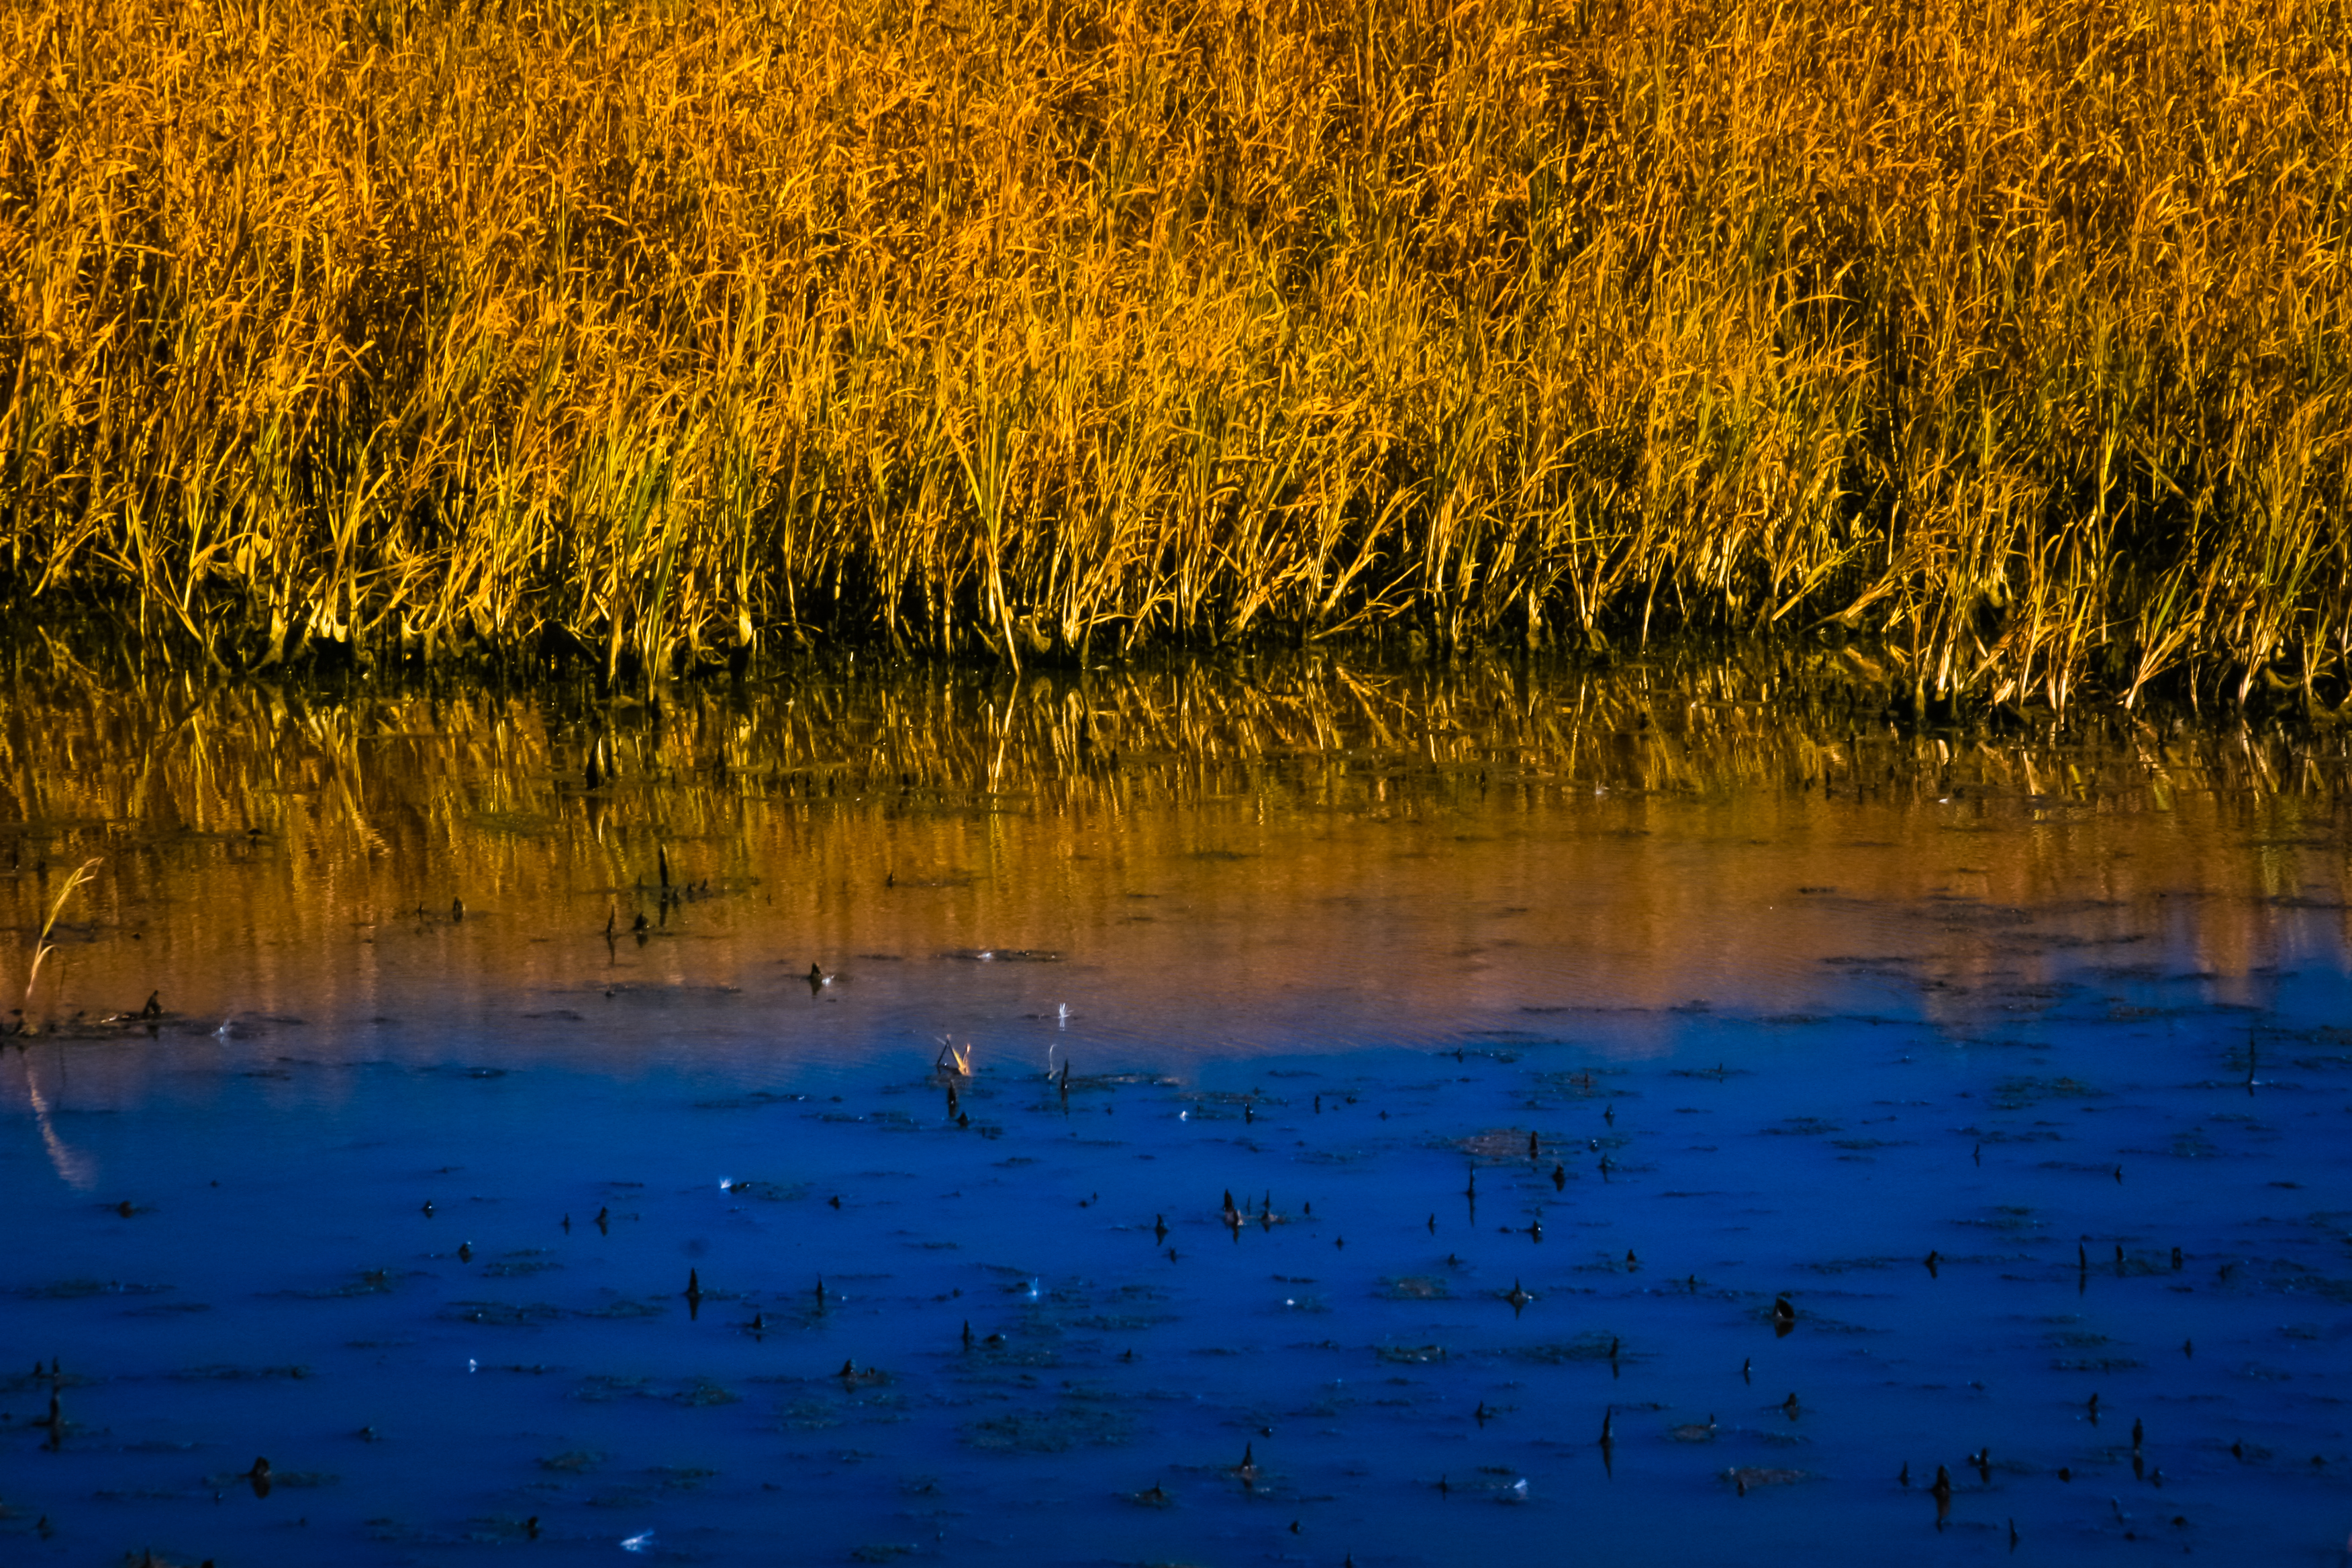
tree, water, marsh, swamp, sunset, sunlight, morning, leaf, flower, lake, dawn, evening, orange, reflection, mud, autumn, blue, yellow, season, wetland, reeds, habitat, natural environment, woody plant